Nenjiang–Greater Khingan Forest railway

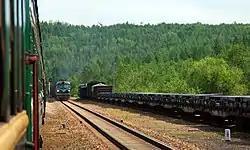
Tayuan station on the Nenlin railway in the Daxing'anling Prefecture of Heilongjiang Province

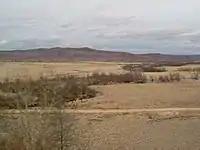
The Nenlin Railway train runs along the Nen River (May 2005)

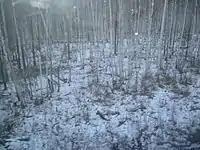
The Greater Khingan Mountains forest along the Nenlin Railway (May 2005)

Nenjiang–Greater Khingan Forest railway or Nenlin railway, is a single-track railroad in northeastern China between Nenjiang and the town of Gulian, in Mohe County. It is also known as the "Nenjiang–Mohe railway" or "Nenmo railway". Both of the railway's terminals are located in Heilongjiang Province. In between, the line traverses the Greater Khingan range of Inner Mongolia. Much of the line is located within the jurisdiction of the Greater Khingan Forest District, a special forestry prefecture that covers parts of both Inner Mongolia and Heilongjiang.